Thomas Lister, 1st Baron Ribblesdale

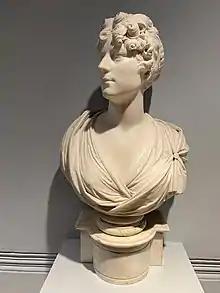
Bust of Lady Ribblesdale in her early 30s (1804) by John Bacon, York Art Gallery

Lister married Rebecca Feilding, daughter of Joseph Feilding, on 7 November 1789 at St James the Less, Thorndike Street, Pimlico, London. They had one son and two daughters: